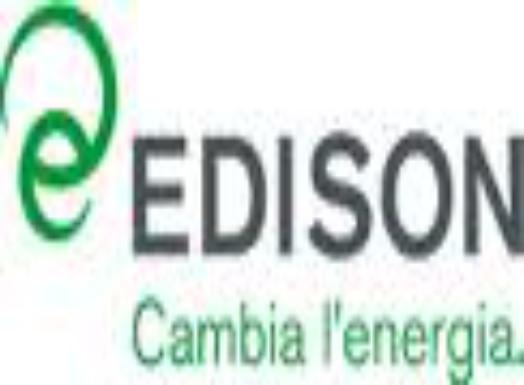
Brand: Edison
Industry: Others